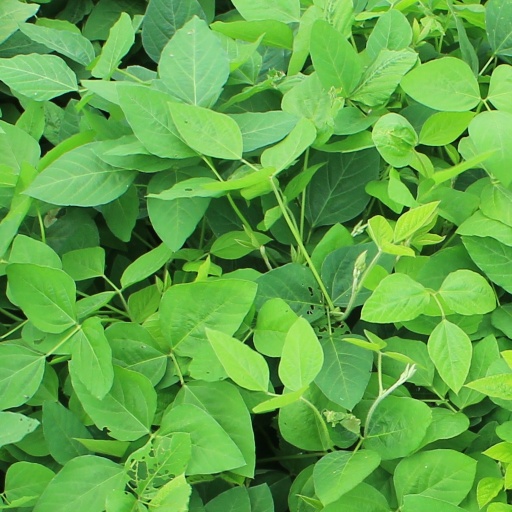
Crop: soybean